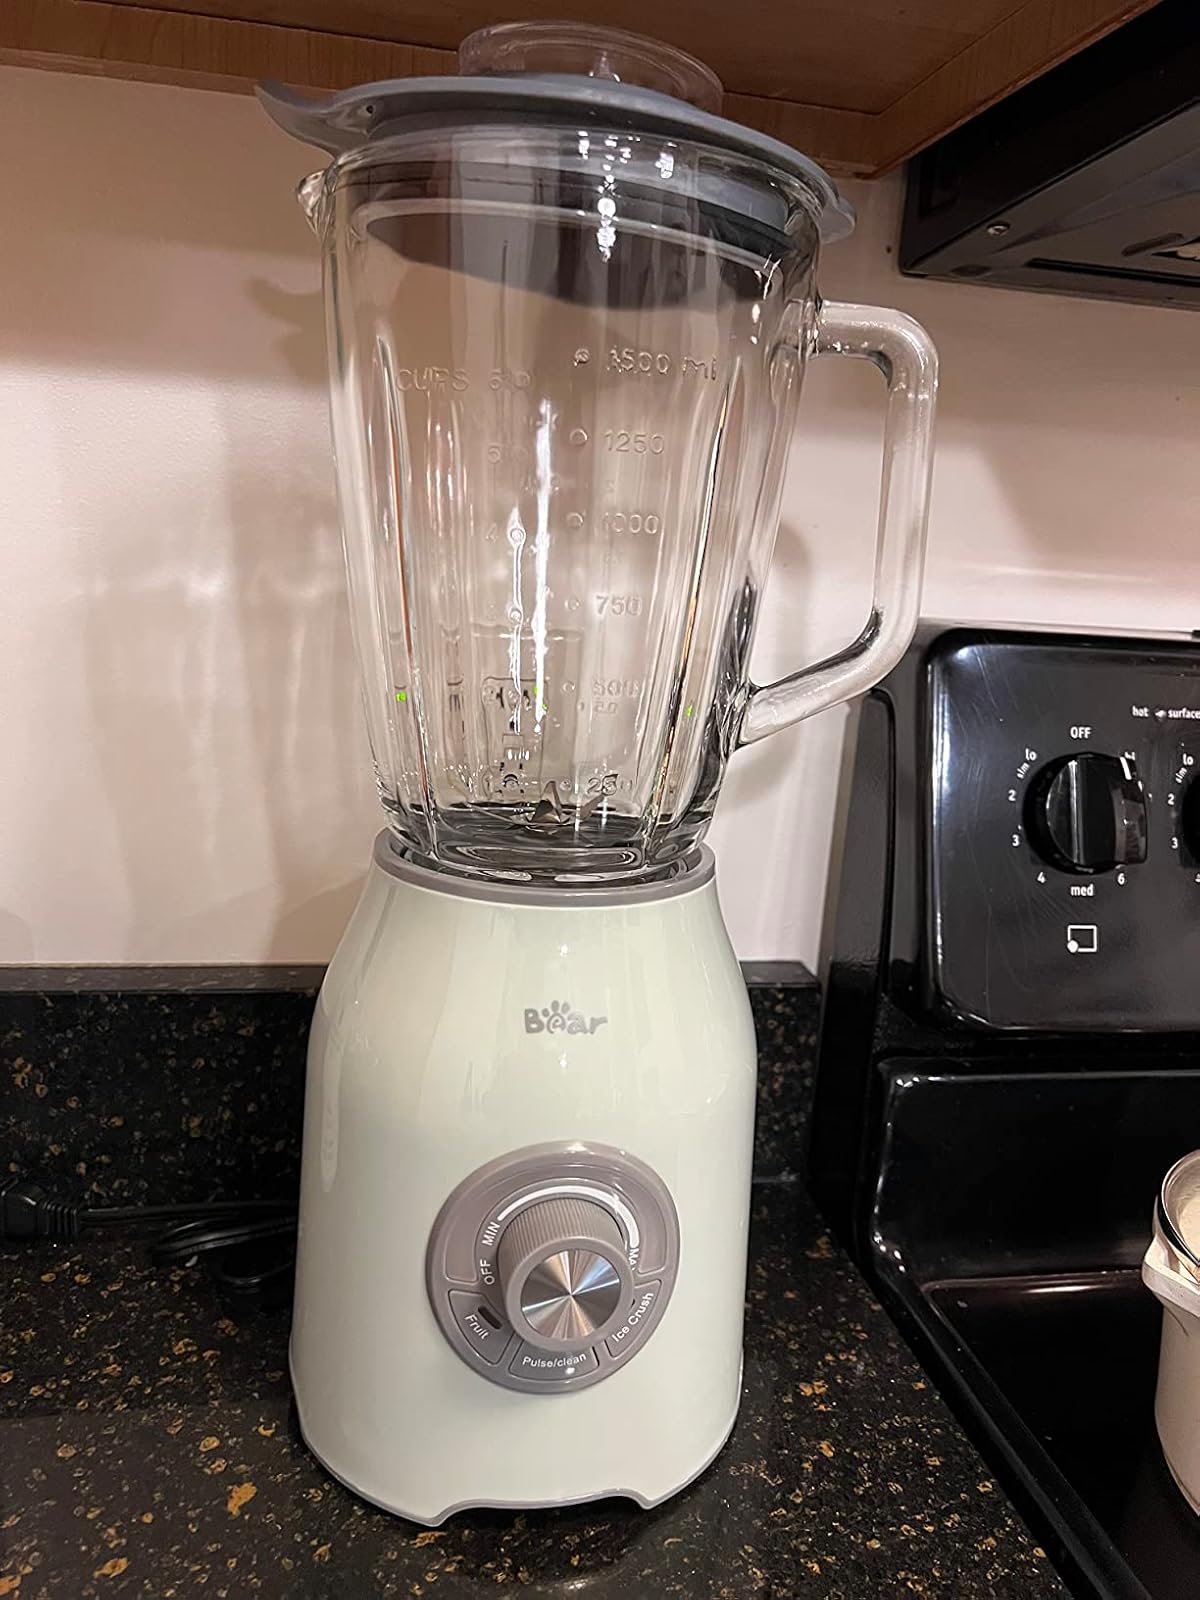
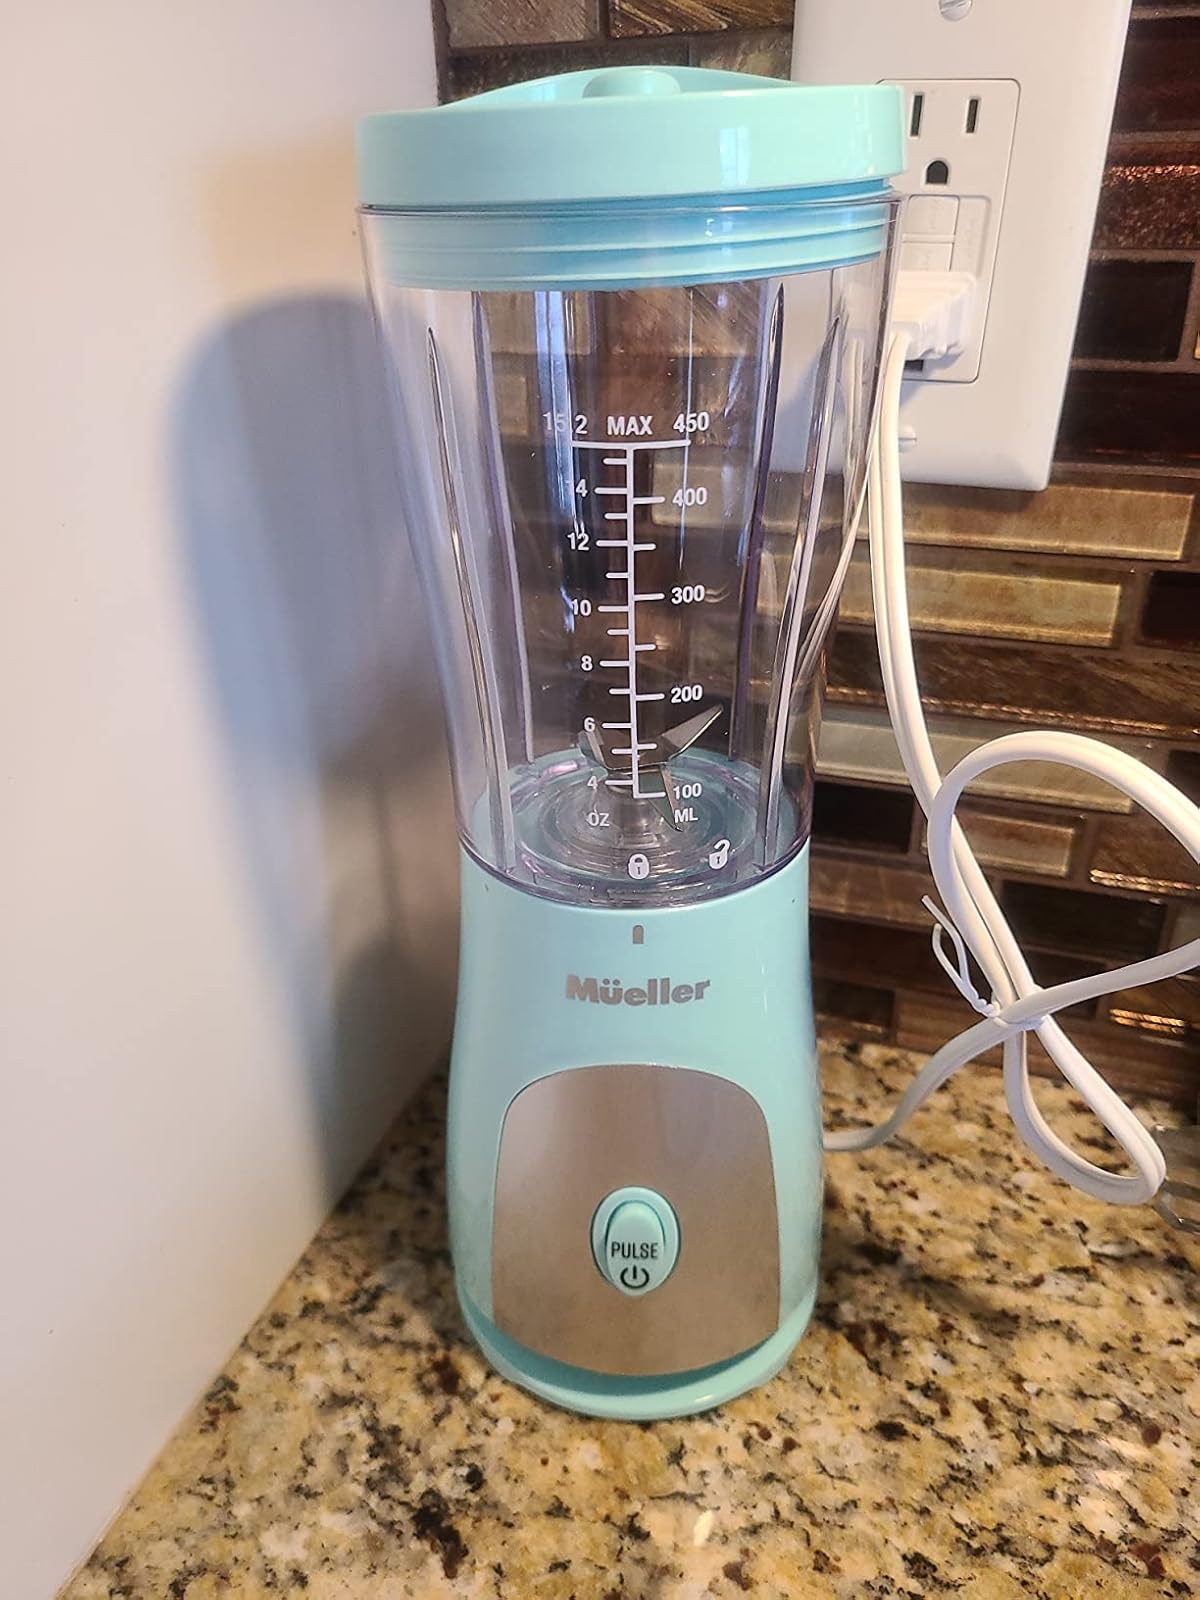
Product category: items_blender
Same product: no